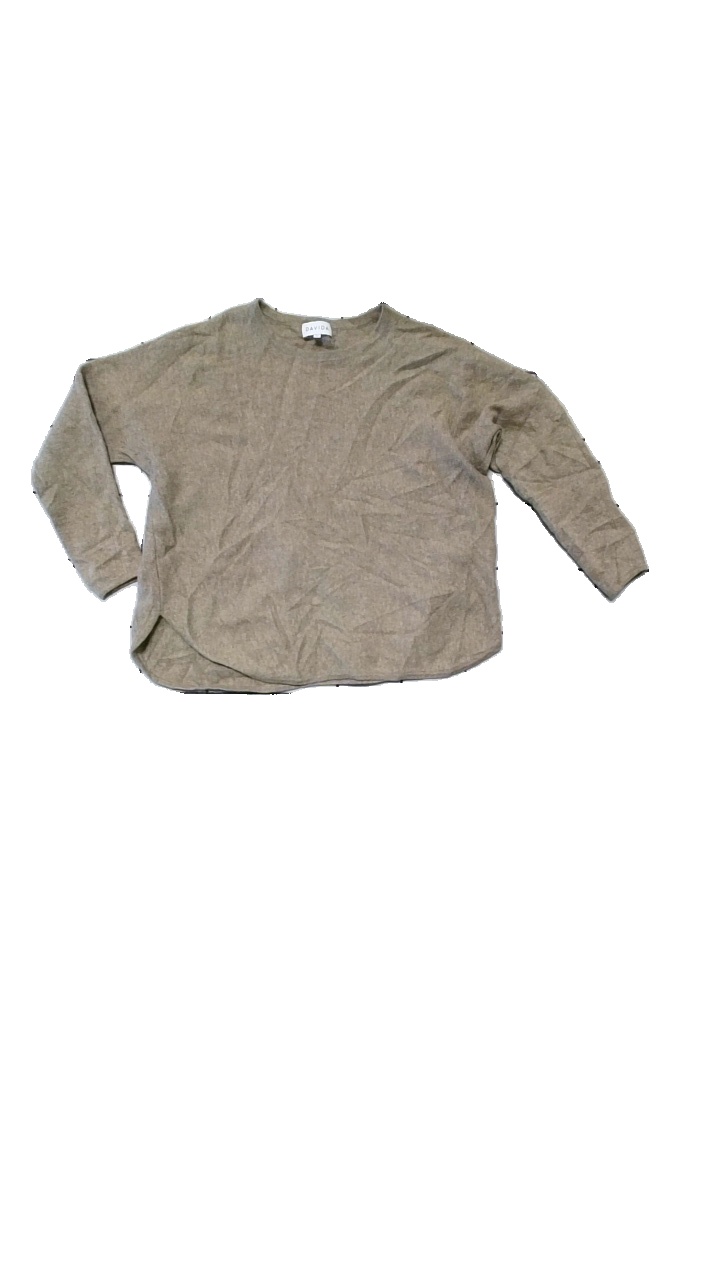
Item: Sweater (Ladies)
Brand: Davida
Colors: Brown
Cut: Loose, C-collar
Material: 100% Cashmere
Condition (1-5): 3
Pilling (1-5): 2
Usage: Export
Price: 50-100